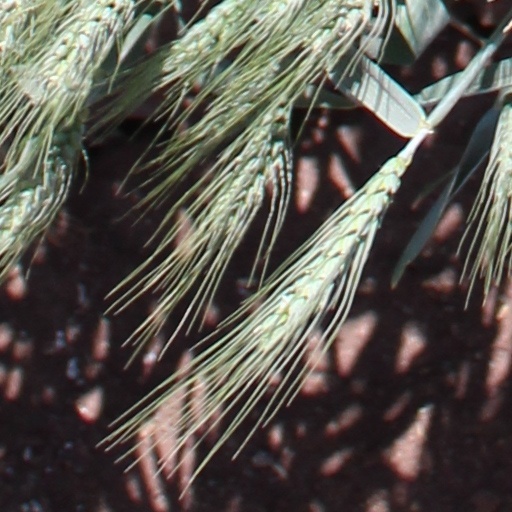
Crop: wheat